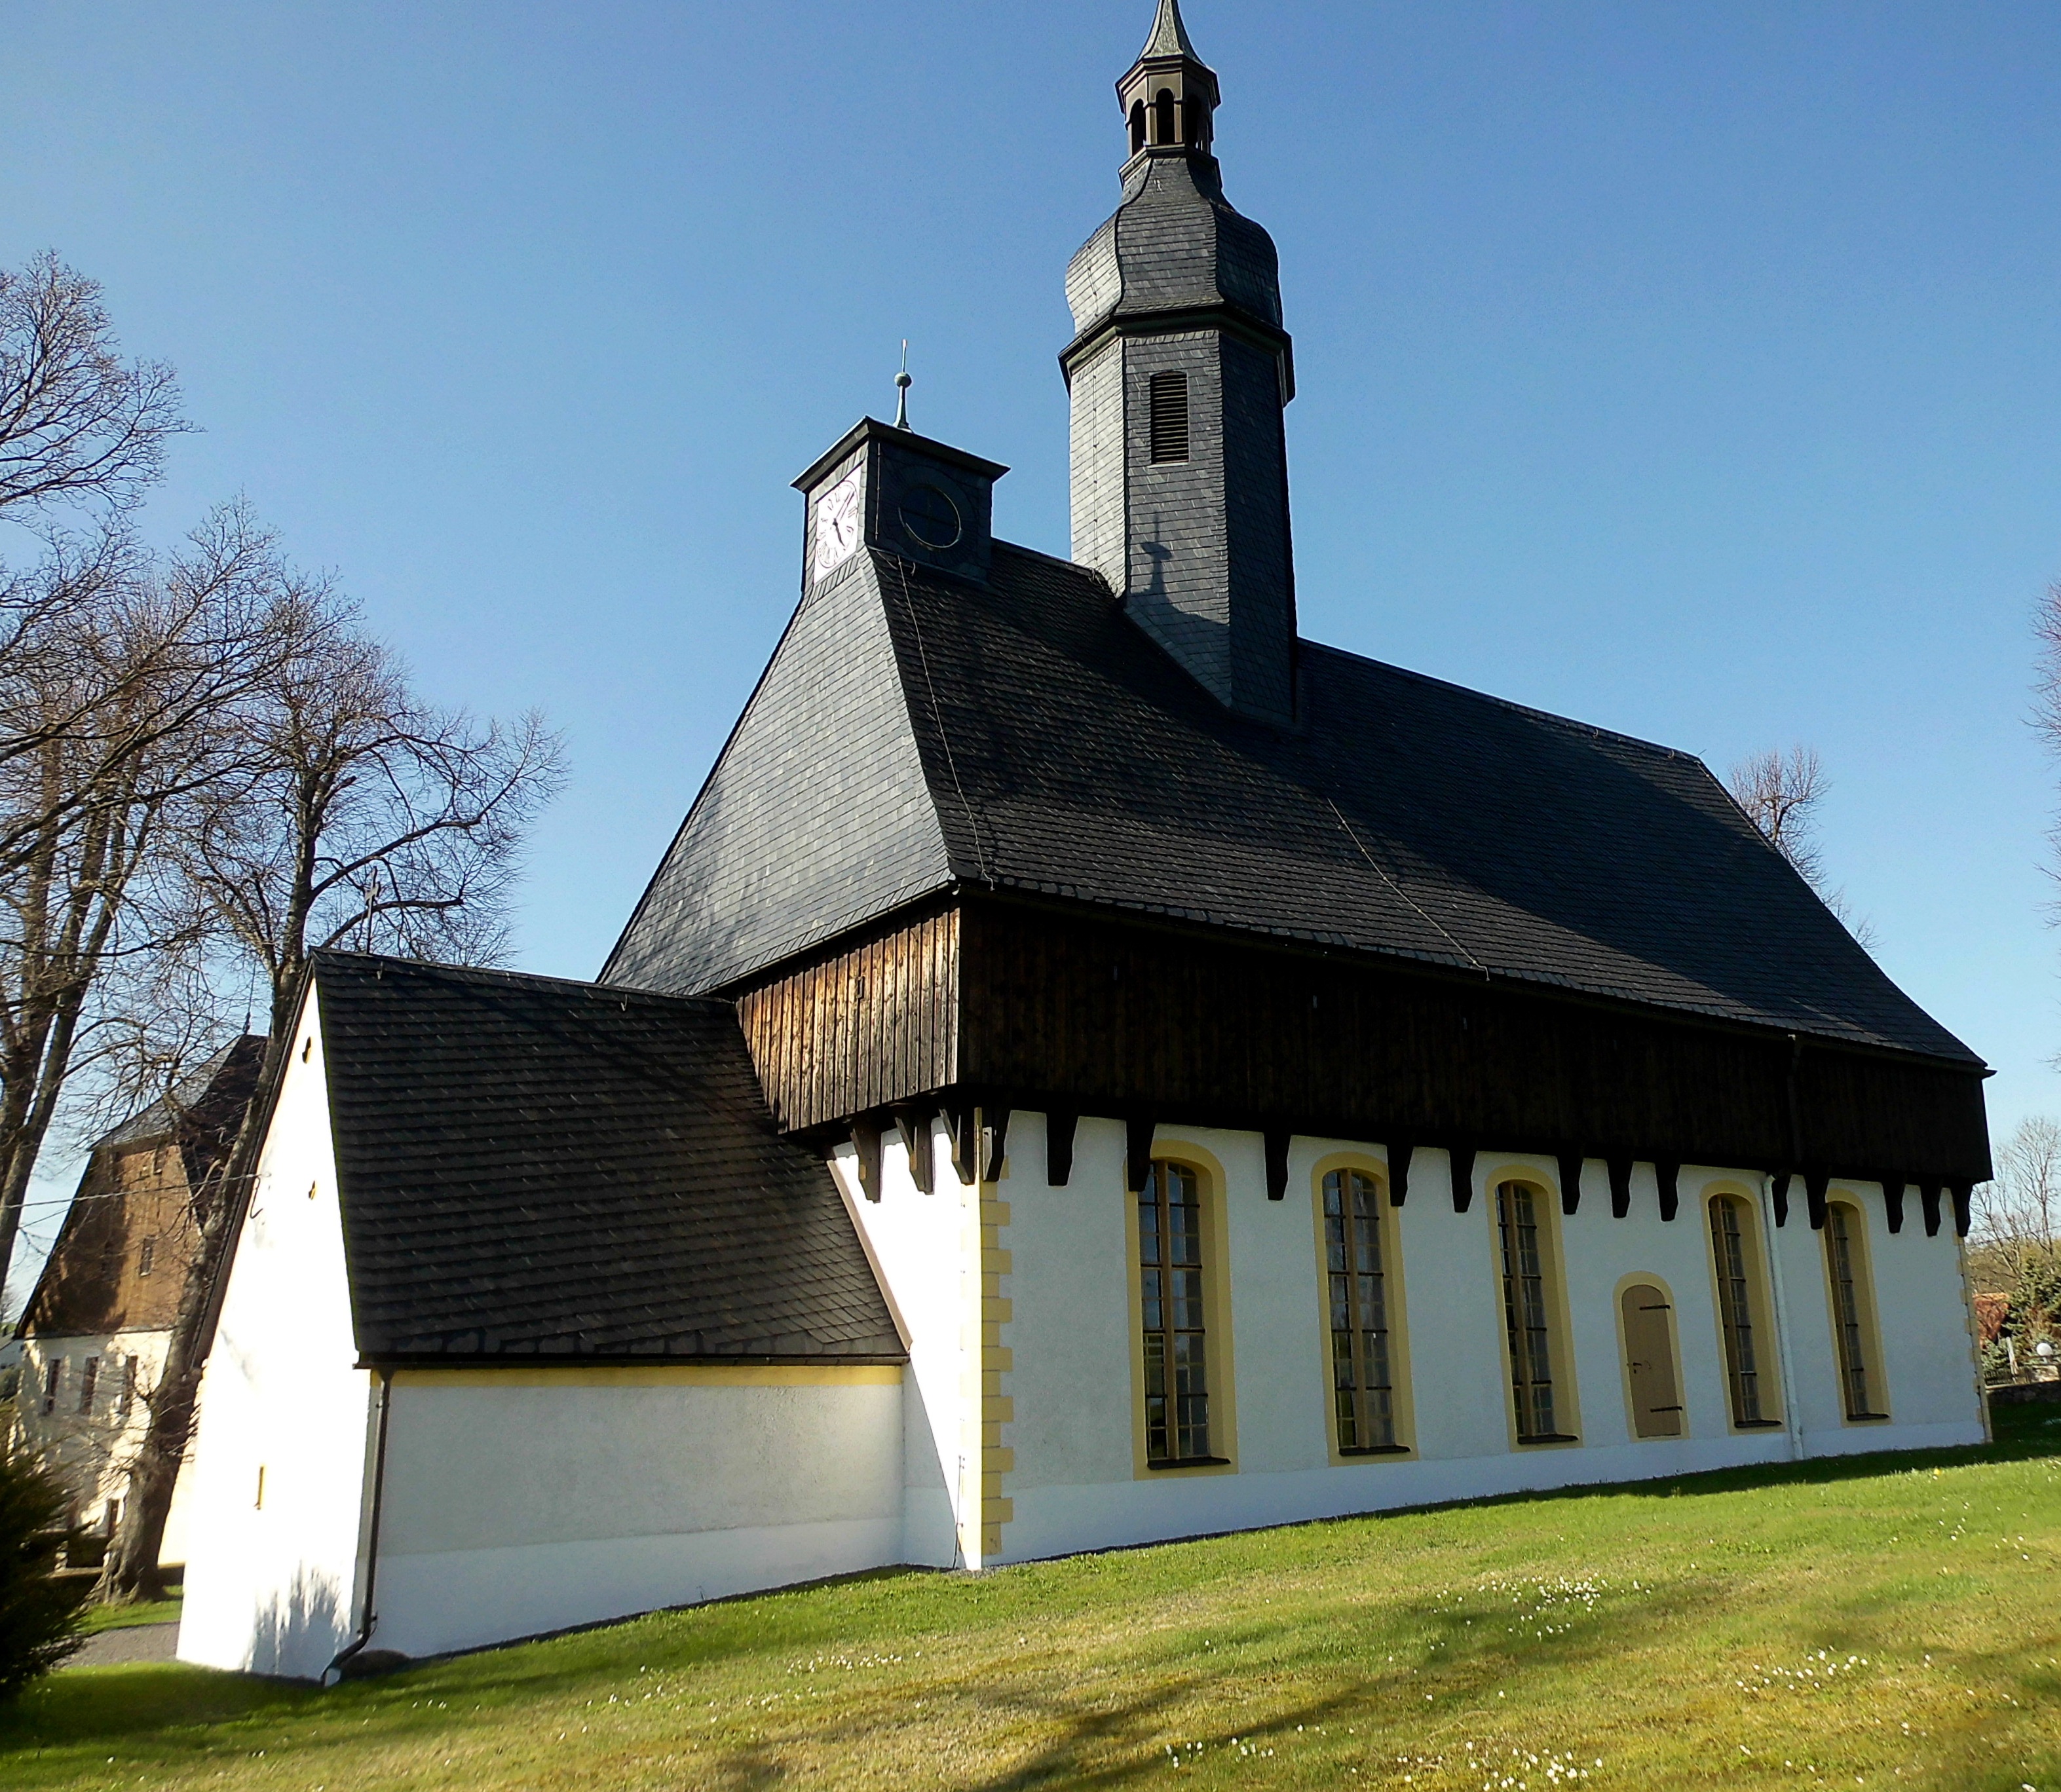
architecture, building, chateau, church, chapel, place of worship, monastery, rural area, ore mountains, fortified church historic, mittelsayda, spanish missions in california